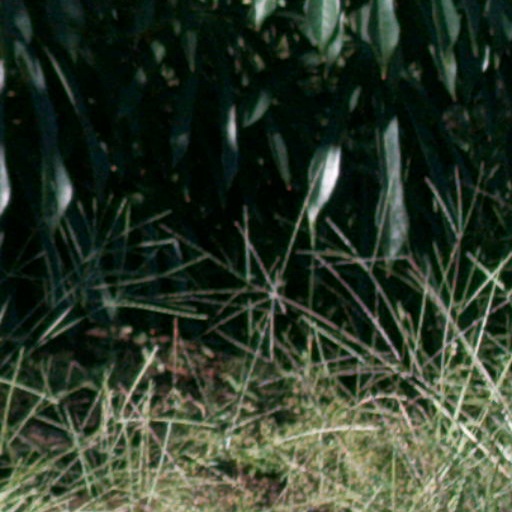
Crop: cassava